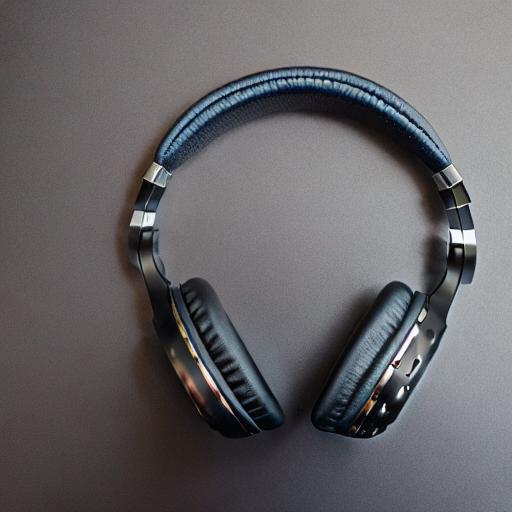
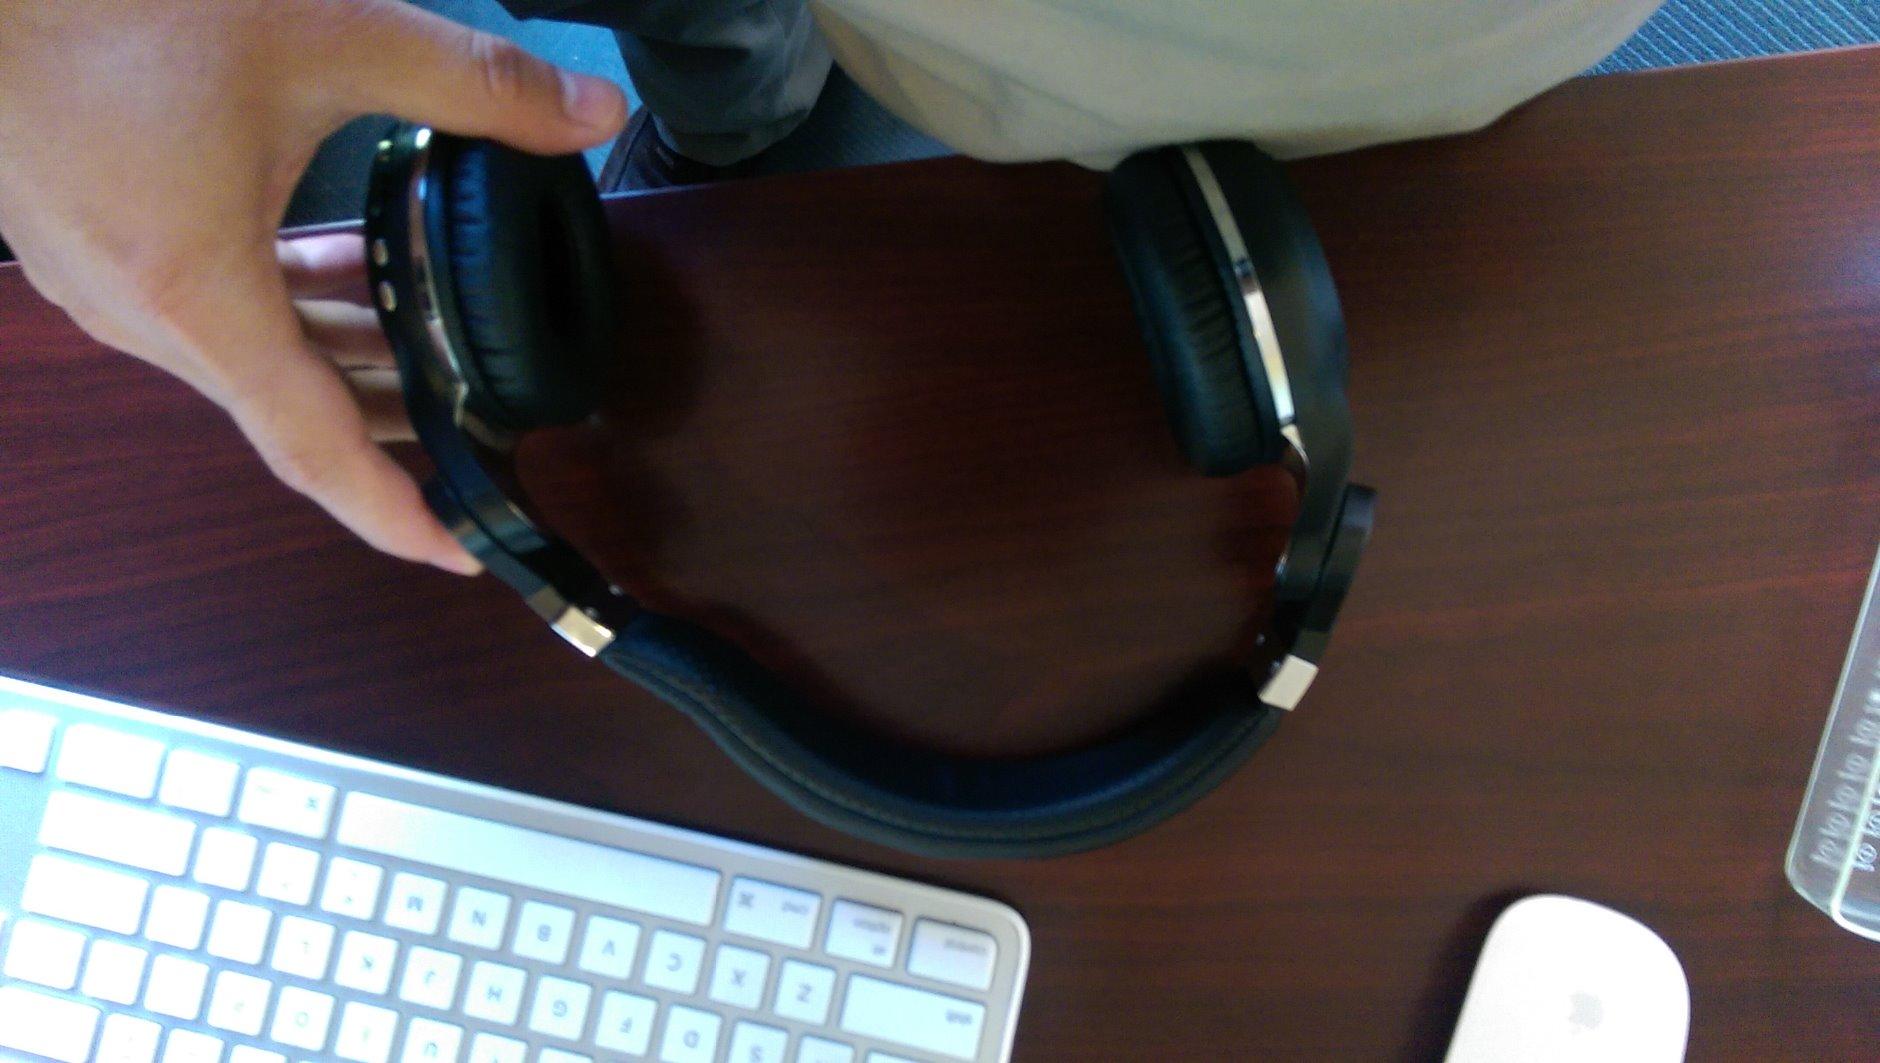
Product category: headphones
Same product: no